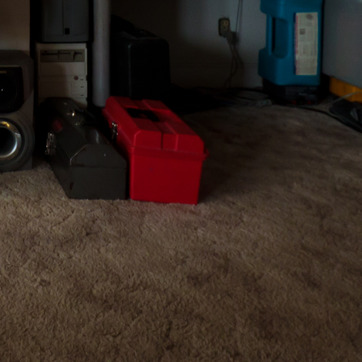
Material: plastic